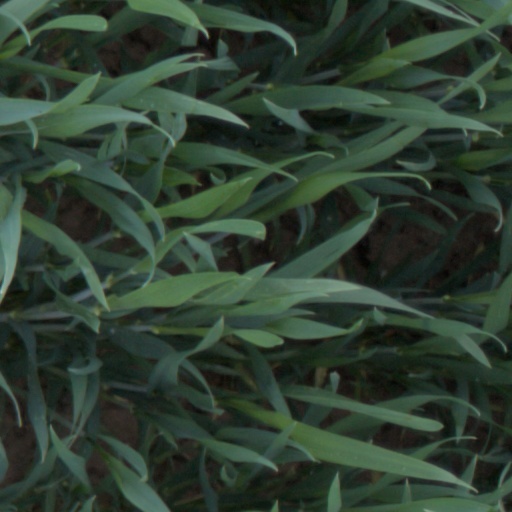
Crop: wheat